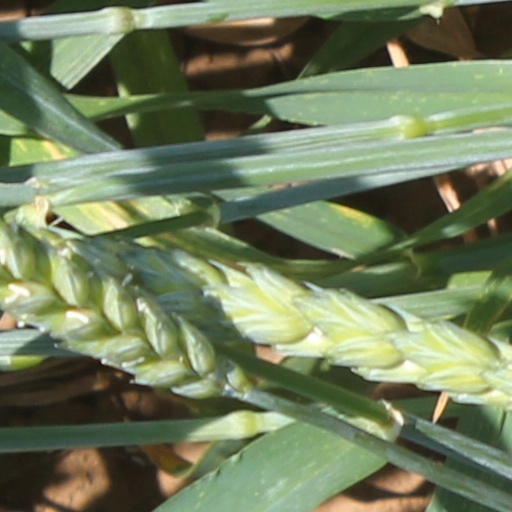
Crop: wheat